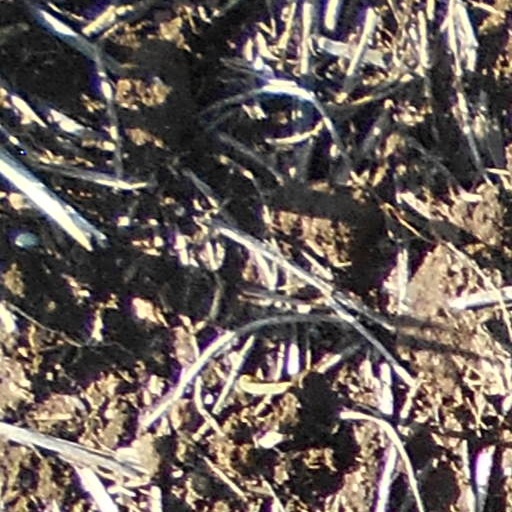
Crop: wheat